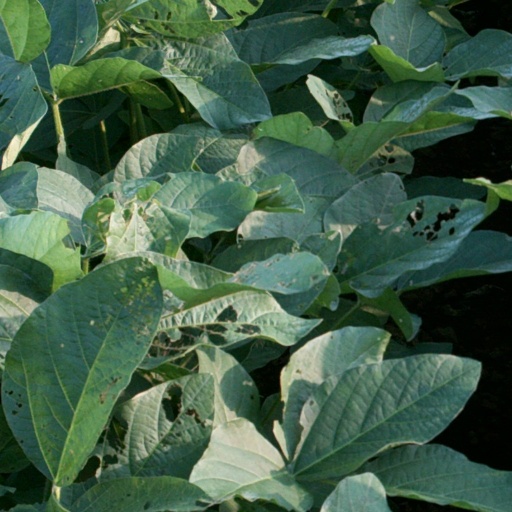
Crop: soybean